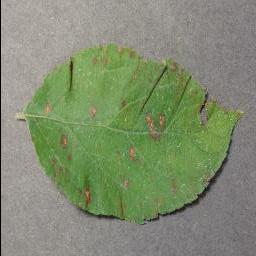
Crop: apple
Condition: cedar_rust